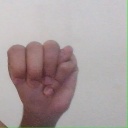
अक्षर: म